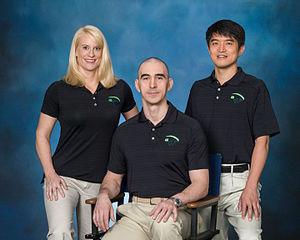
L'expédition 49 est le 49ᵉ roulement de l'équipage permanent de la Station spatiale internationale (ISS). Elle a débuté le 6 septembre 2016 avec la rentrée du vaisseau habité Soyouz TMA-20M et a pris fin le 30 octobre 2016 avec la rentrée du Soyouz MS-01. Elle était commandée par le Russe Anatoli Ivanichine.